Chernivtsi

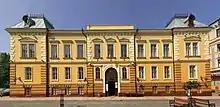
Chernivtsi Museum of Local Lore

Almost all health care establishments of the region are concentrated in Chernivtsi. 39 medical establishments (hospitals, clinics, and polyclinics) provide citizens of Chernivtsi with necessary medical care. Medical services are provided by 4.47 thousand people, of which – 1102 doctors, 1902 – average health workers, 1473 – junior and support staff.